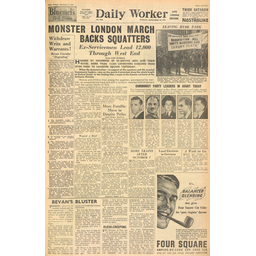
Label: paper